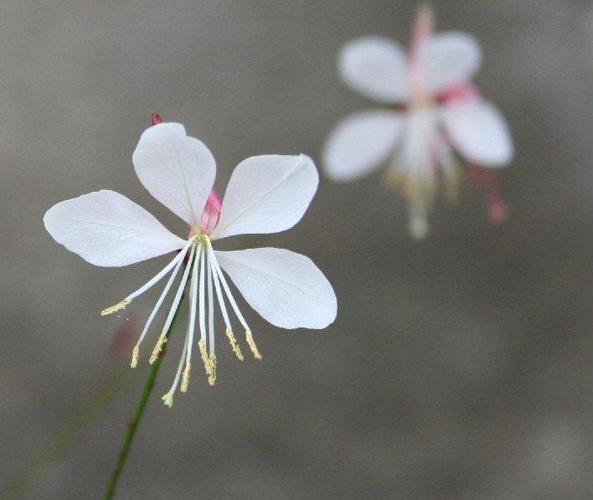
Label: gaura